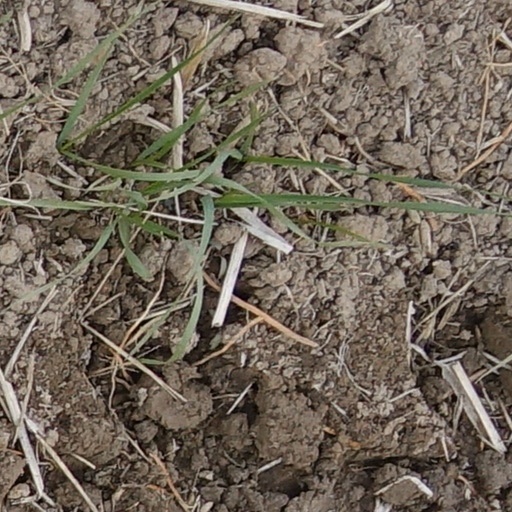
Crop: wheat